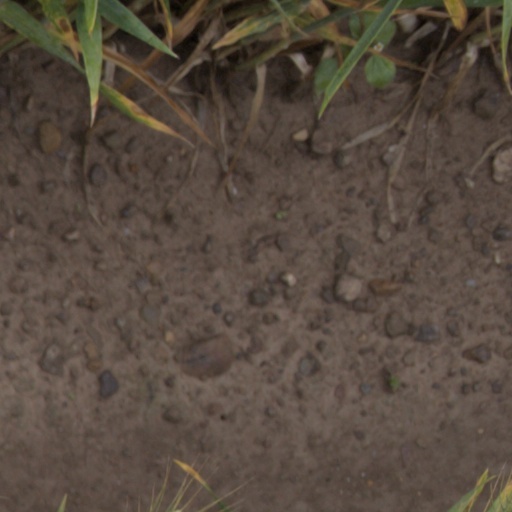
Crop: wheat